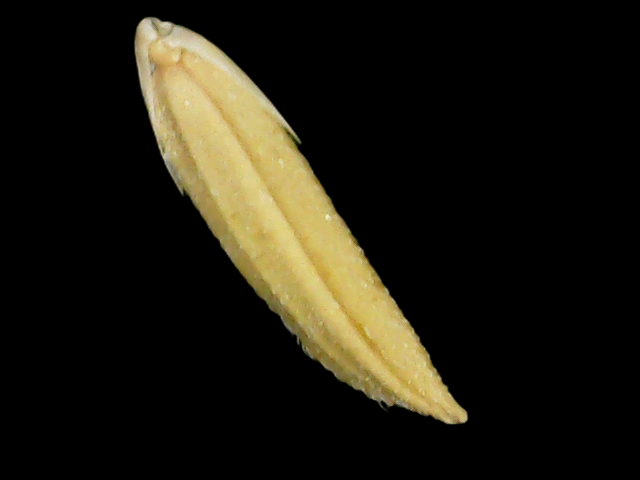
Rice variety: Binadhan20